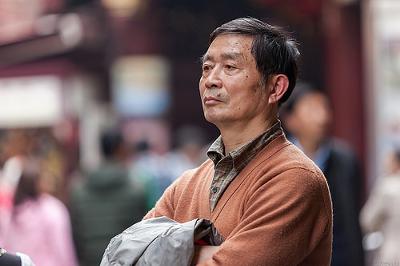
回答: 知ってる女が知らない男と帰ってきた